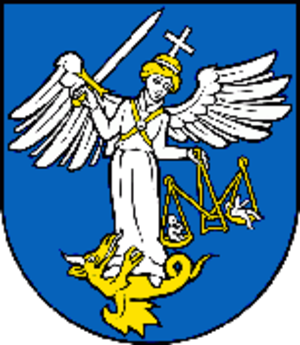
Gbely
Gbely er en by i det vestlige Slovakiet. Byen ligger i regionen Trnava. Den ligger kun 75 kilometer fra den slovakiske hovedstad Bratislava. Byen har et areal på 59,95 km² og en befolkning på 5.155 indbyggere.